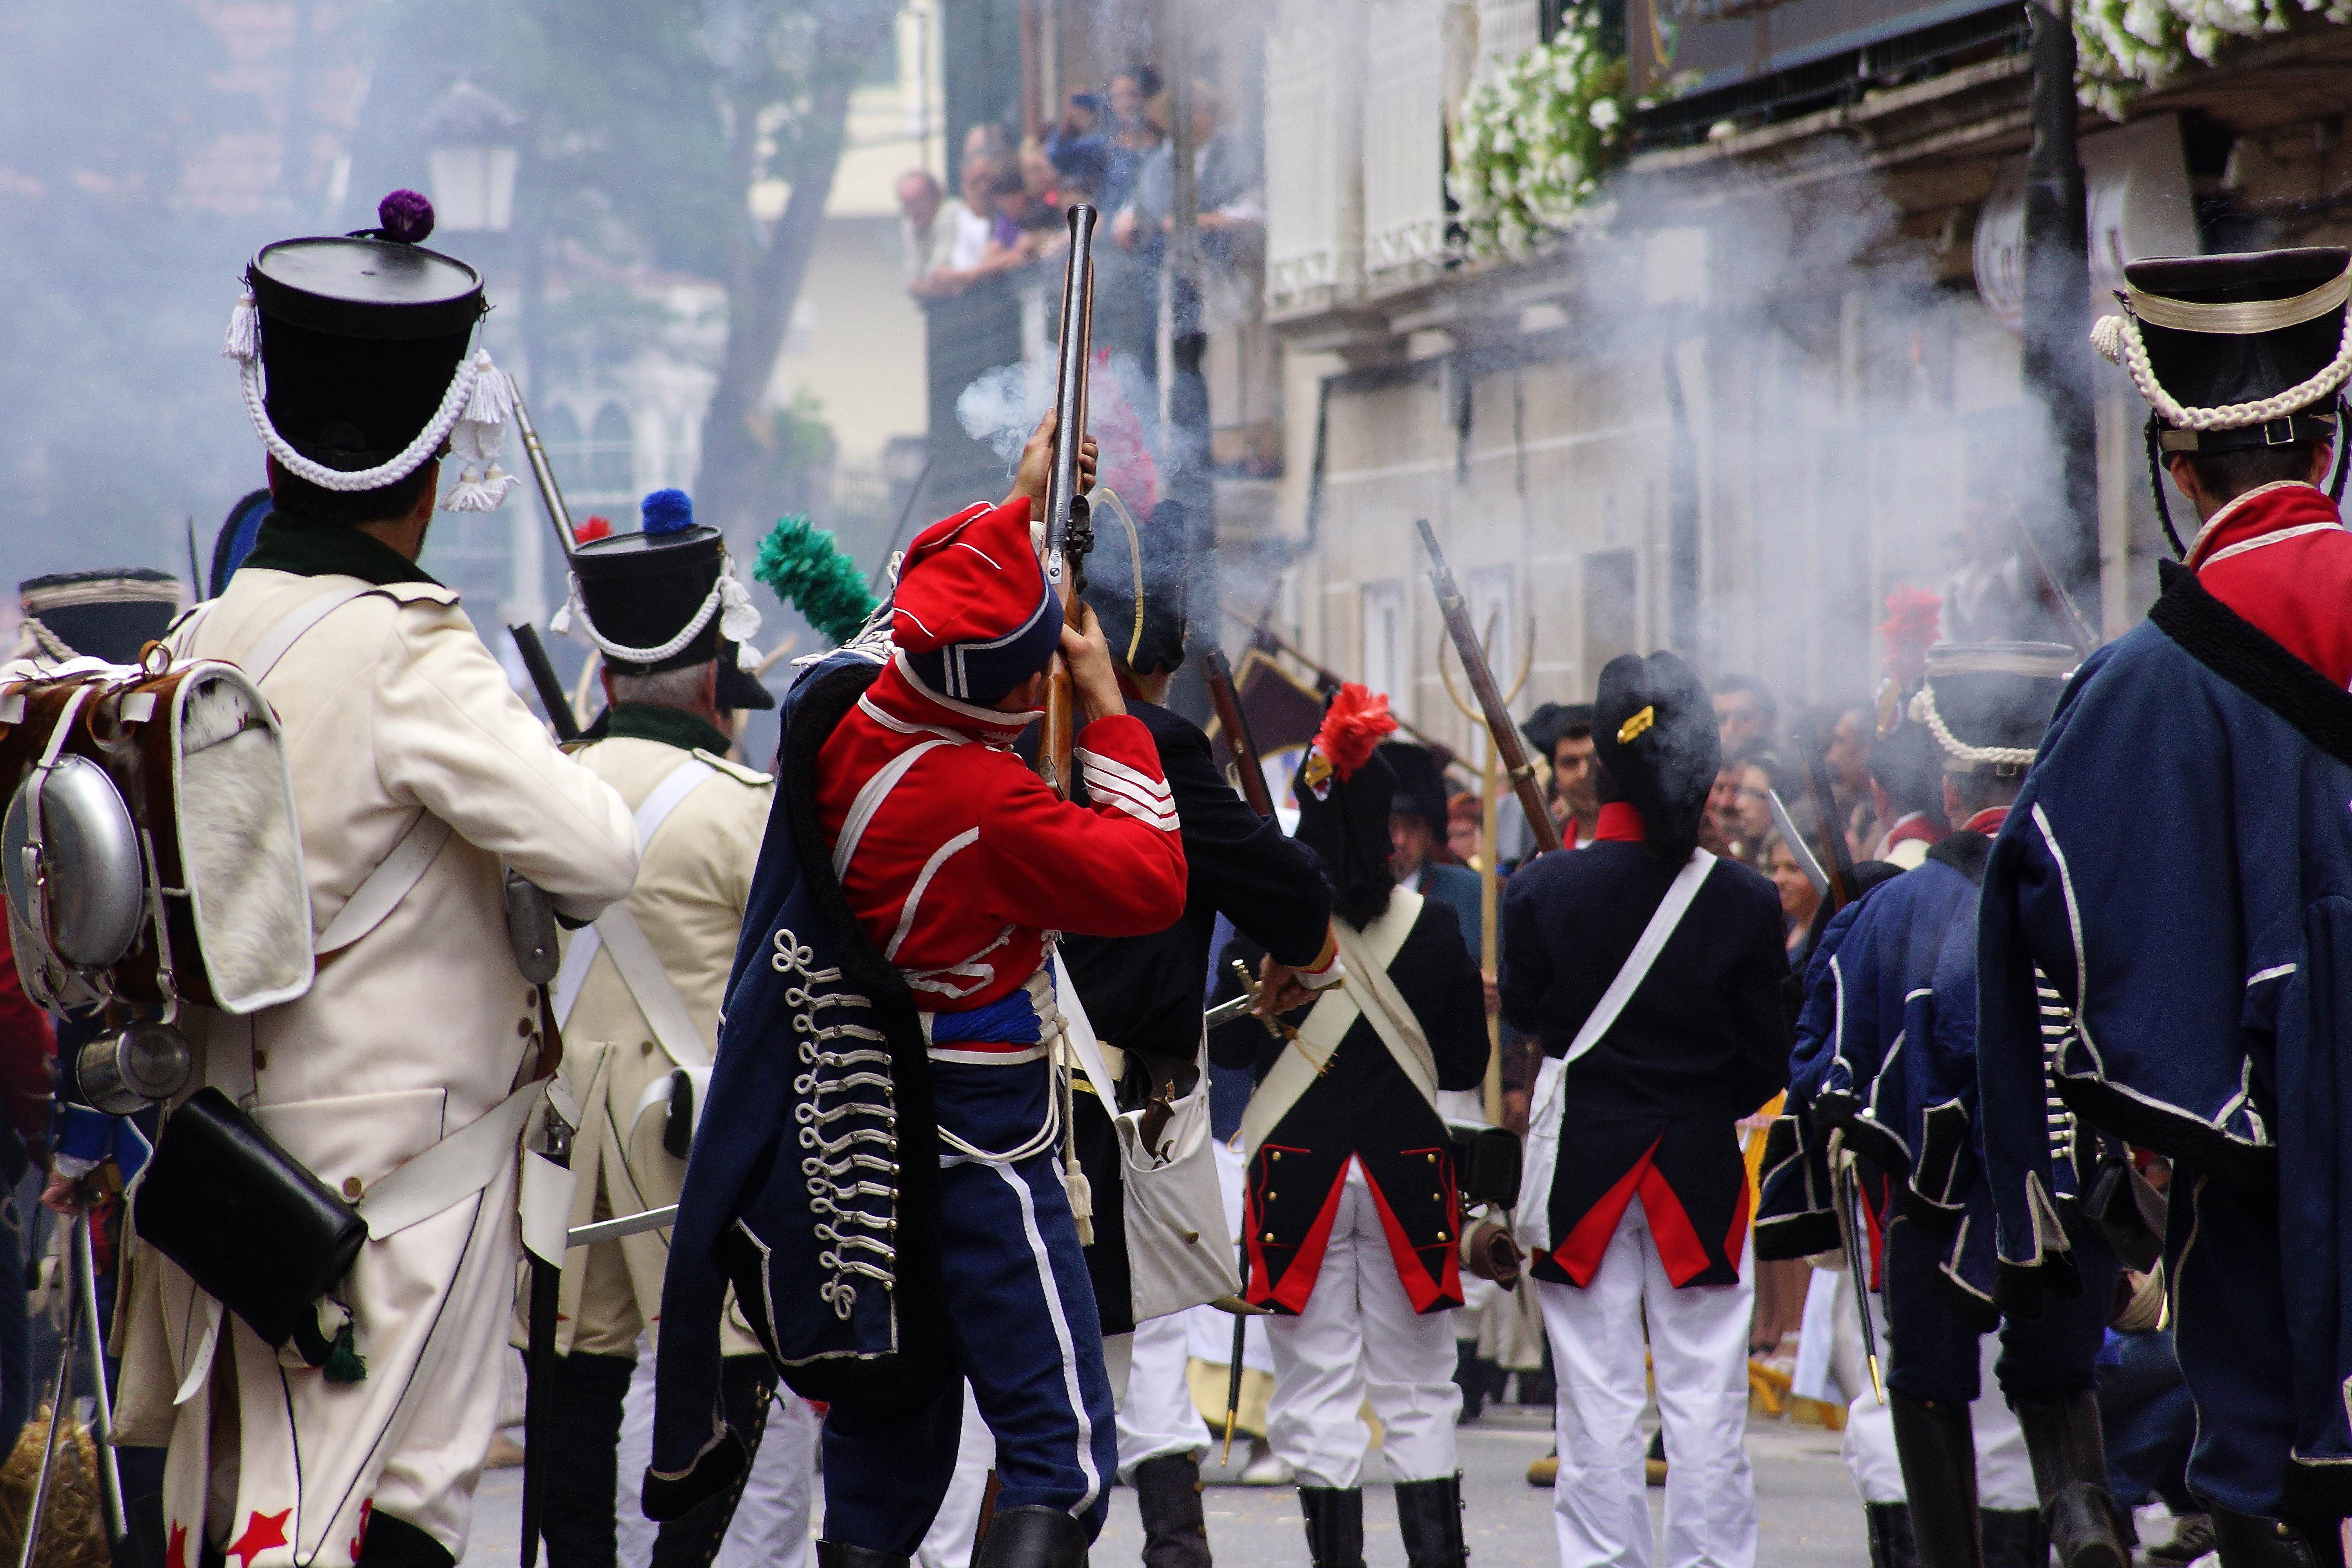
festival, spain, espaa, galicia, pontevedra, marching, ggl1, gaby1, varios, some, pontecaldelas, sonyslta77v, tamrom55200